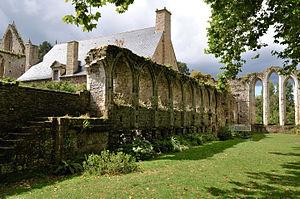
Abbaye de Beauport, aile ouest
L'abbaye de Beauport est située dans la commune de Paimpol, dans la partie du village de Kérity, dans le département des Côtes-d'Armor, en Bretagne.